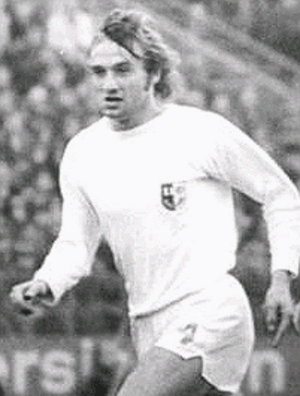
Detlef Raugust est un footballeur est-allemand des années 1970 et 1980. Il fut international est-allemand à 3 reprises pour aucun but inscrit. Il joua contre la Suisse et contre l'Irak. Il fut titulaire lors de la finale de la Coupe d'Europe des vainqueurs de coupe en 1974, contre le Milan AC.